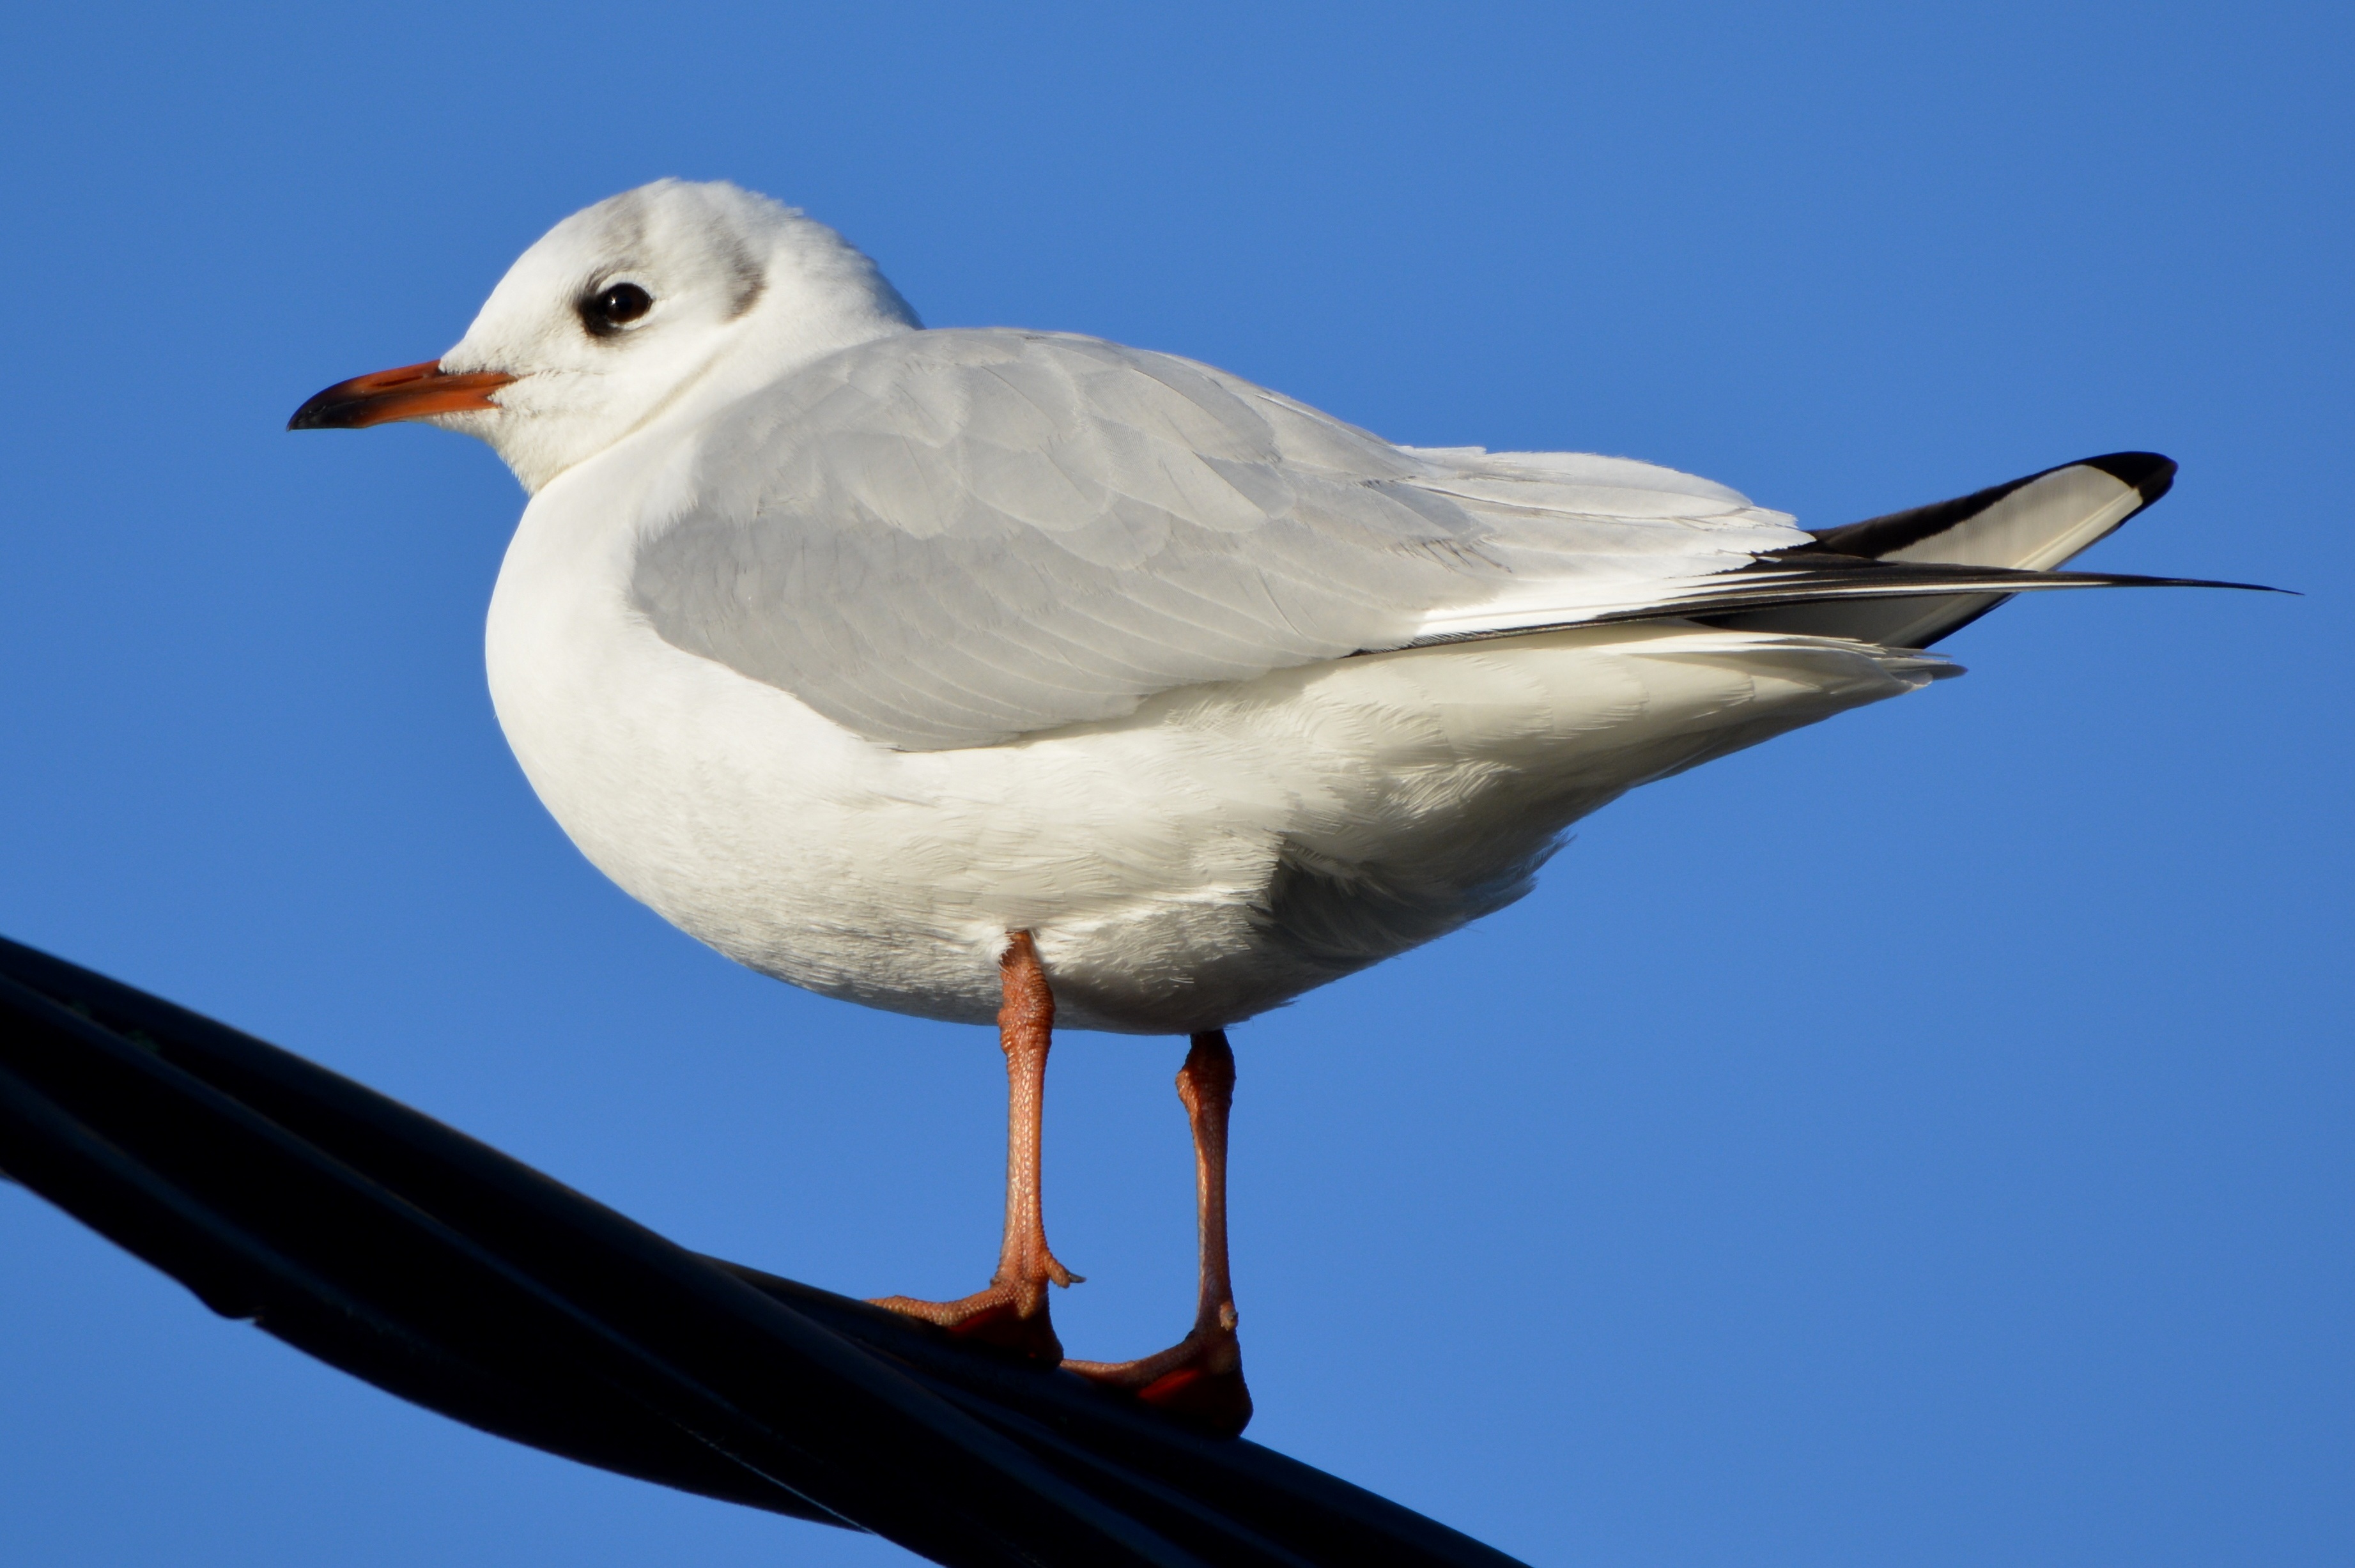
bird, wing, animal, seabird, seagull, gull, beak, fauna, vertebrate, shorebird, charadriiformes, european herring gull, perching bird